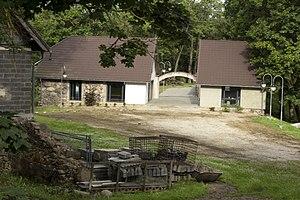
Zemīte est une localité de la région de Vidzeme en Lettonie. Elle est située sur les rives de la Vēdzele près des routes P109 et P121, à 14km de Kandava et à 89km de Riga. Elle fait partie du Kandavas novads et du Zemītes pagasts dont elle est le centre administratif.